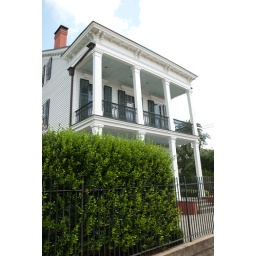
Apparently discourages birds from nesting in the porch space, as they think the soffit is open sky